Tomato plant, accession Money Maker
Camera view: horizontal (90 deg, fisheye); turntable rotation: 240 degrees
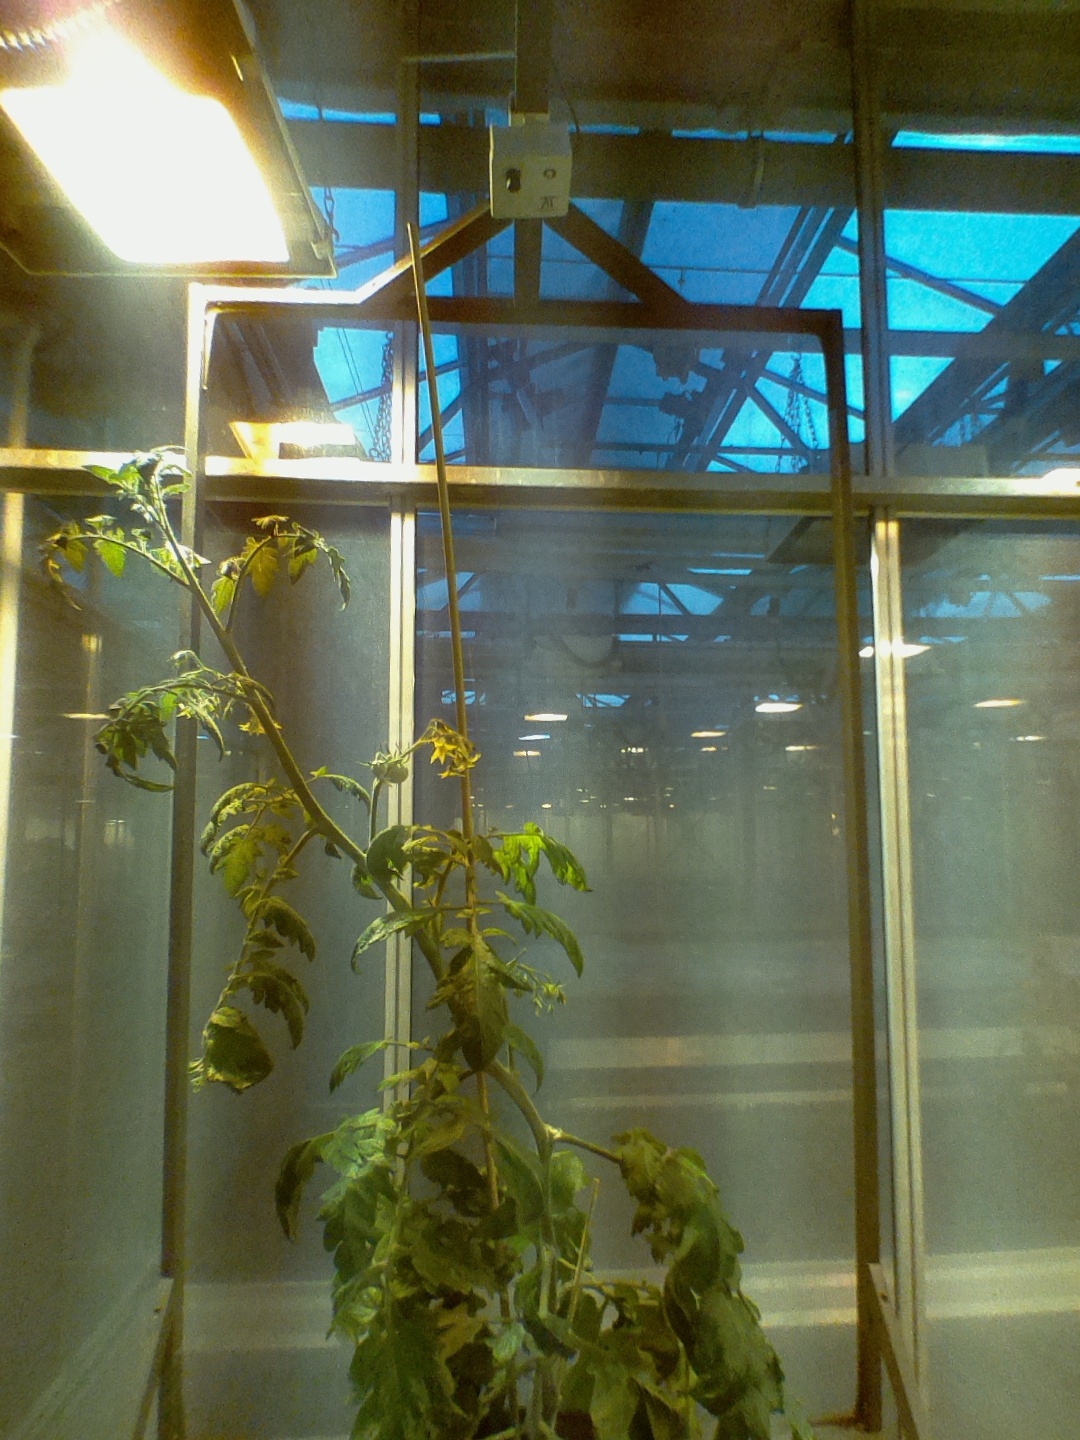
BBCH growth stage 71: 10%-20% of final fruit size